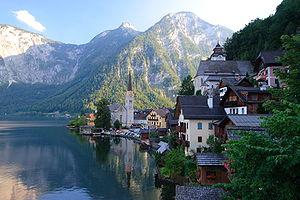
Hallstatt est un village de la région du Salzkammergut en Autriche. Il est situé près du Hallstättersee.